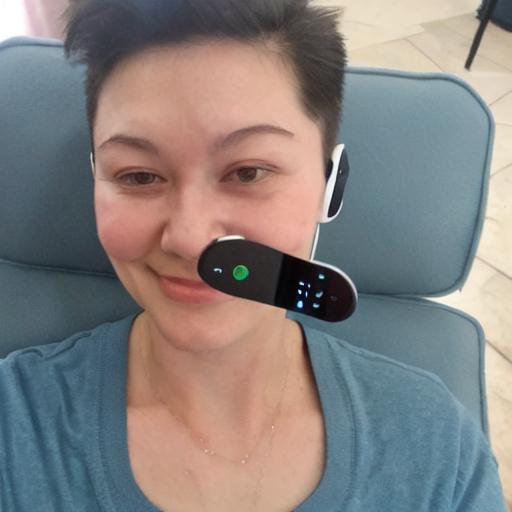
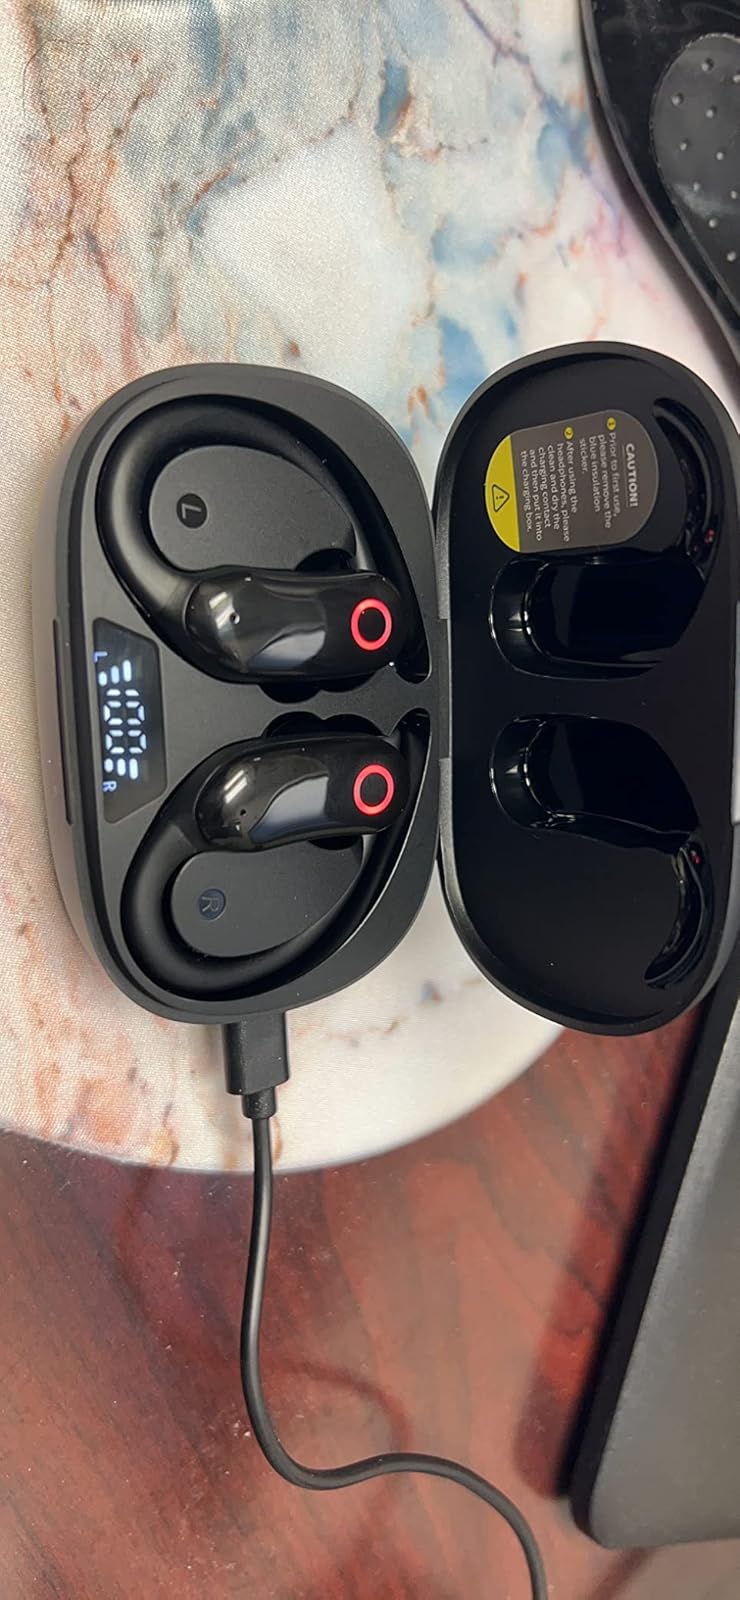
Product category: earbuds
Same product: no